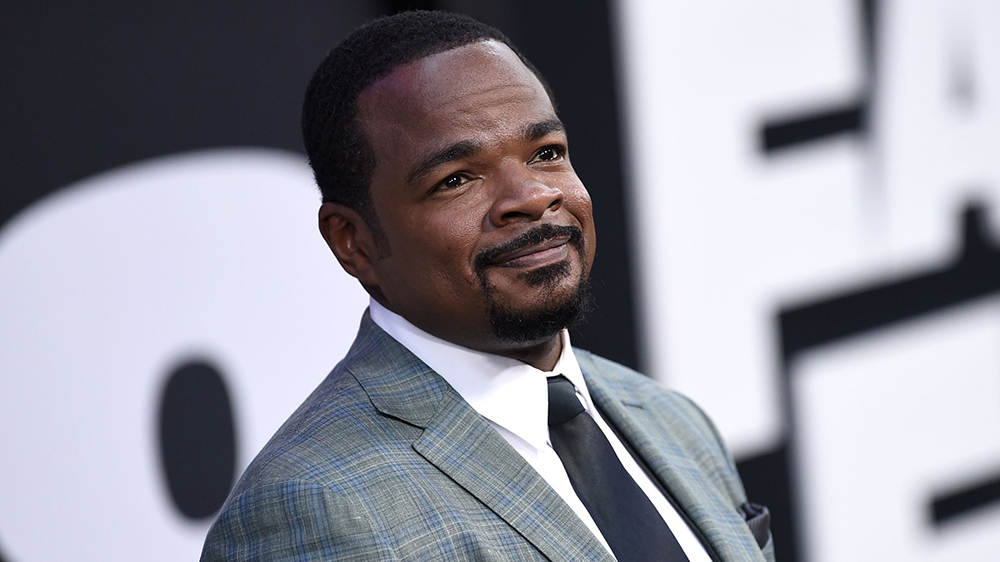
Gender: men